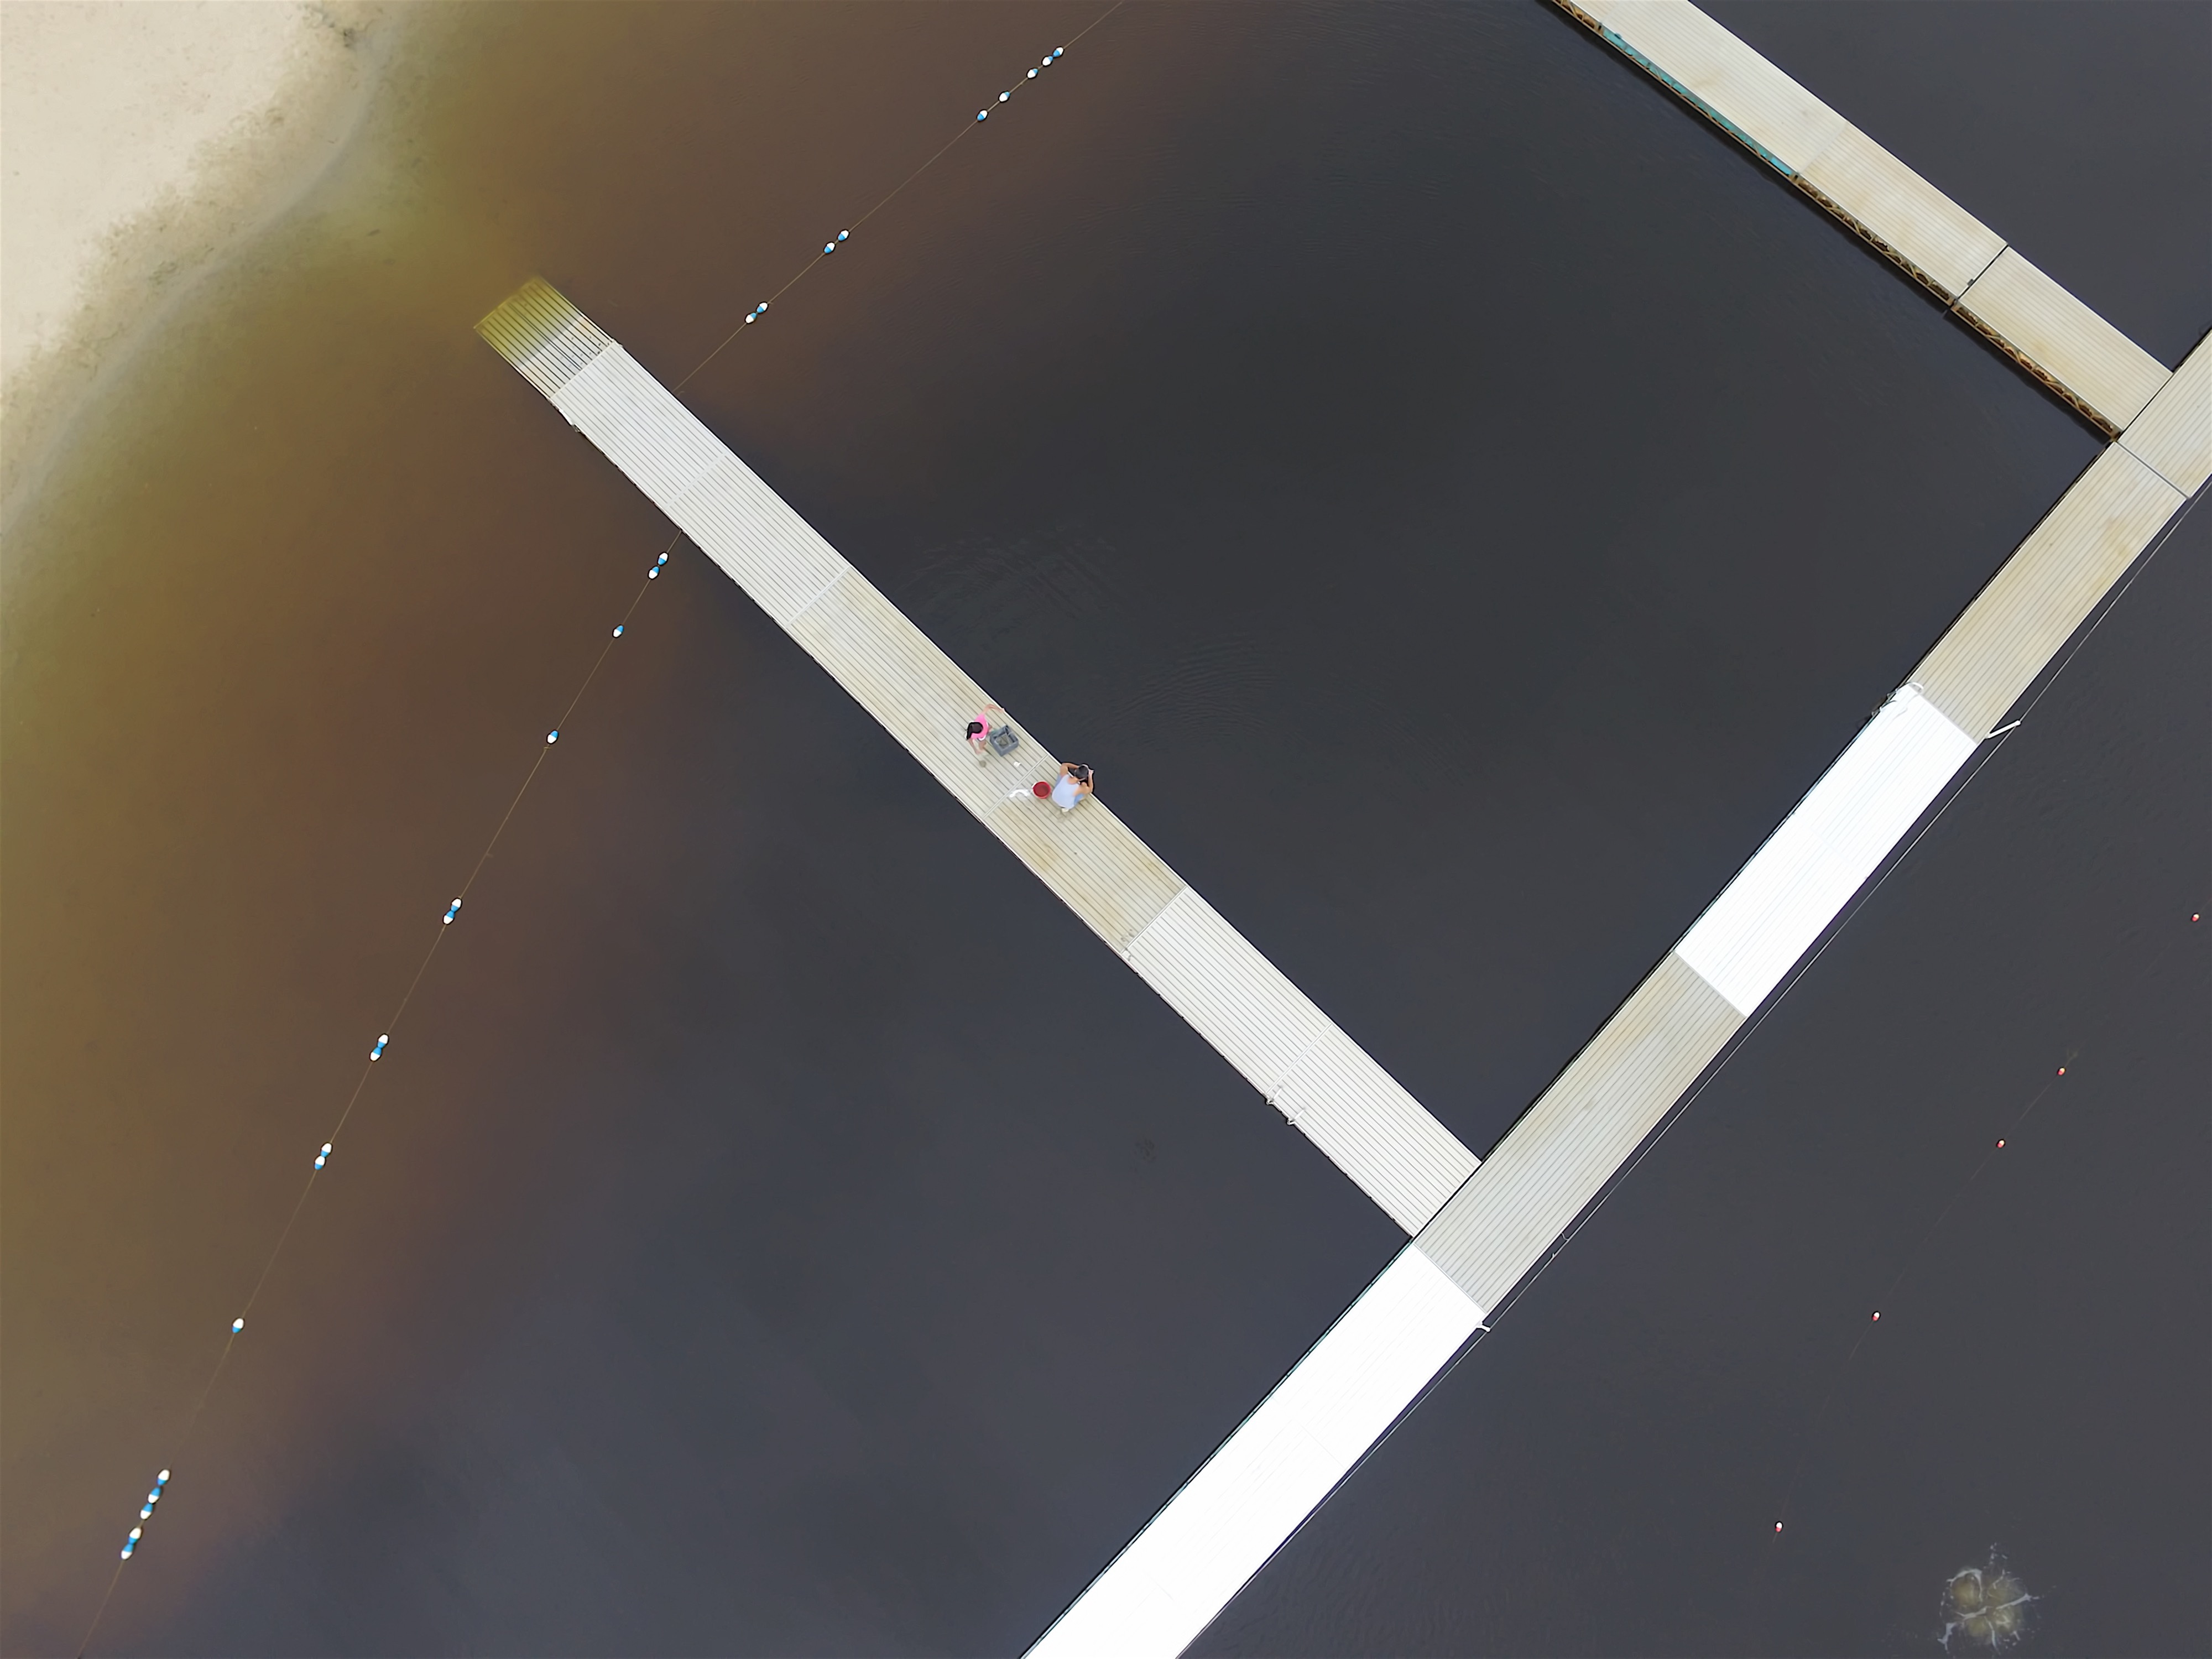
wing, light, boardwalk, white, glass, ceiling, line, lighting, aerial view, circle, drone view, pontoon, from aboce, shape